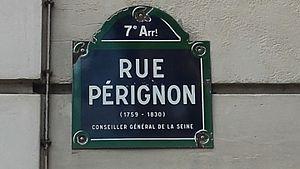
Plaque de la rue Pérignon à Paris, France
La rue Pérignon est une rue des 7ᵉ et 15ᵉ arrondissements de Paris.